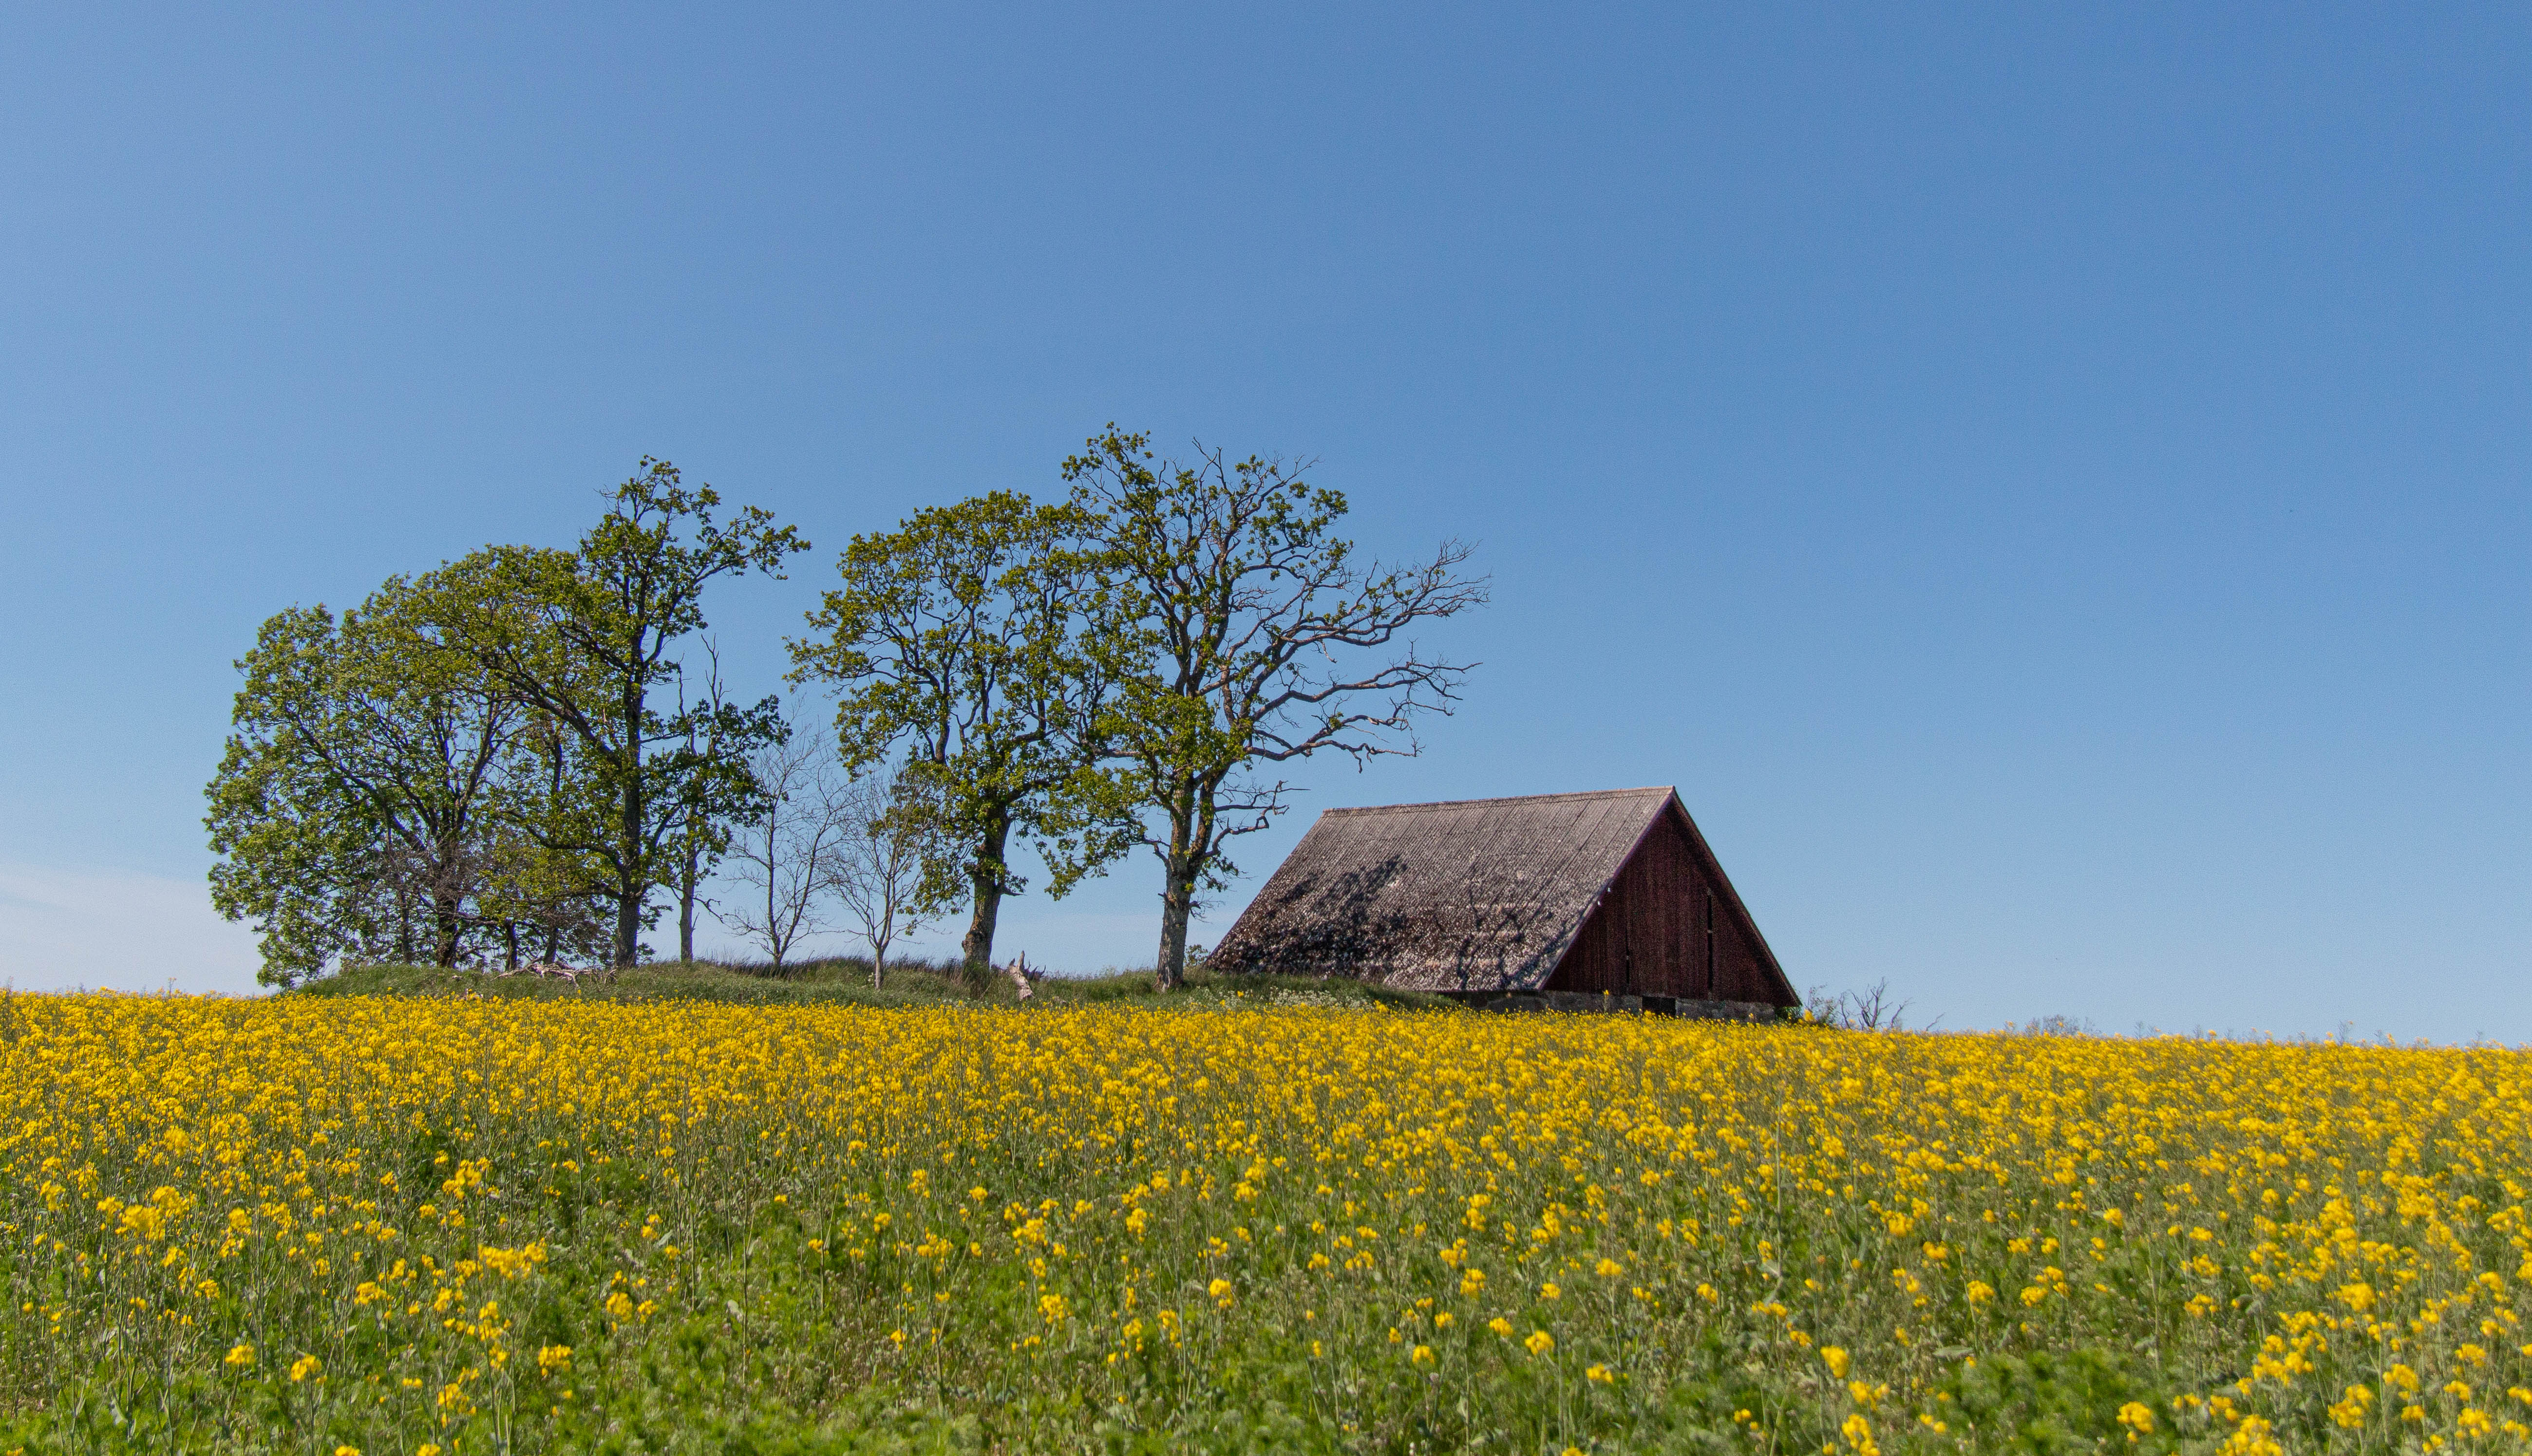
sweden, lonely, barn, trees, flowers, field, rapeseed, canola, yellow, mustard, meadow, mustard plant, natural landscape, plant, brassica rapa, prairie, spring, grassland, sky, farm, rural area, mustard and cabbage family, tree, flower, wildflower, pasture, grass, agriculture, crop, brassica, plain, landscape, flowering plant, vegetable